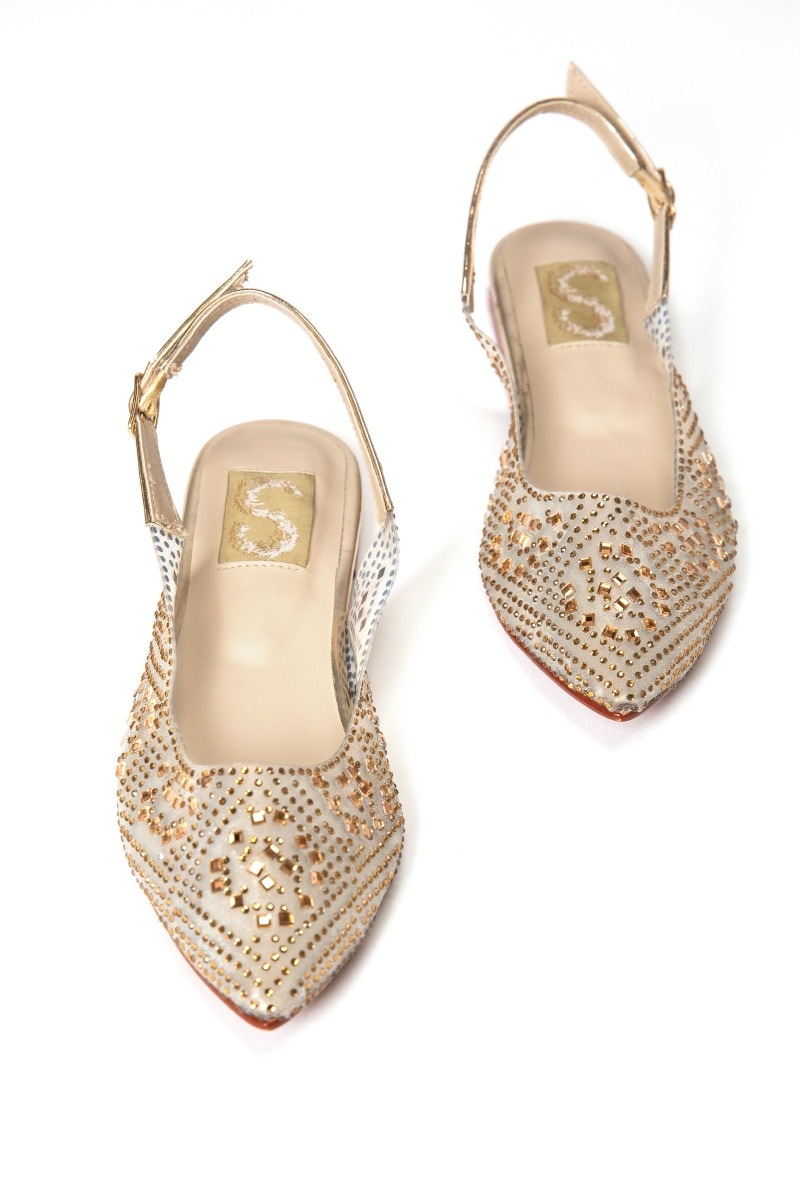
gold silver embellished slingback flat